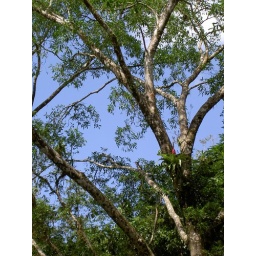
the trees are really important, b/c they hold the ground together so that it doesn't just crumble in the river